Wolseley Town Hall and Opera House

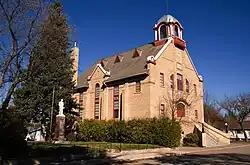
Wolseley Town Hall and Opera House

The Wolseley Town Hall and Opera House (today called the Wolseley Community Centre) is a provincial designated historic building in the town of Wolseley, Saskatchewan, Canada. The property is a two-storey, brick and fieldstone building of Italian Baroque design, constructed between 1906 and 1907. The building was intended to be multi-purpose serving as a town office, fire hall, library, community hall as well as performances from visiting tour groups. The building serves the town as a community hall.